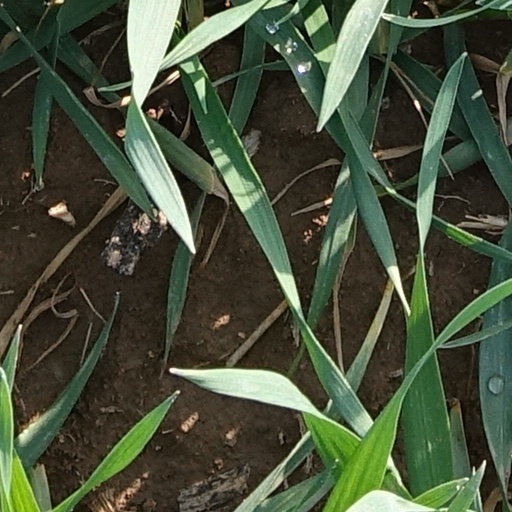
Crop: wheat